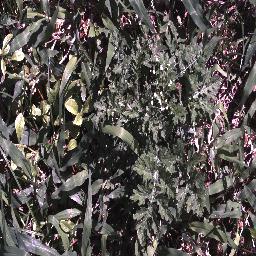
Label: parthenium